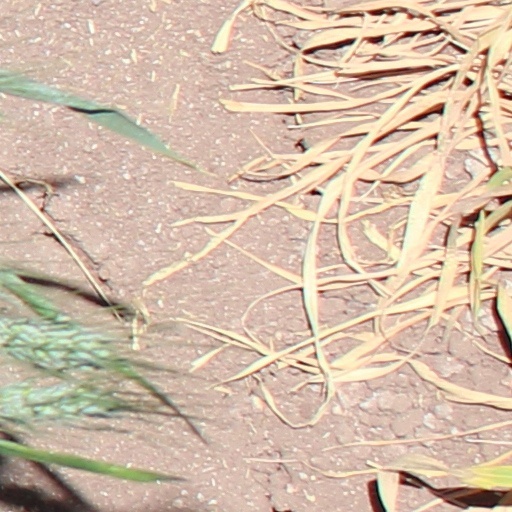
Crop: wheat